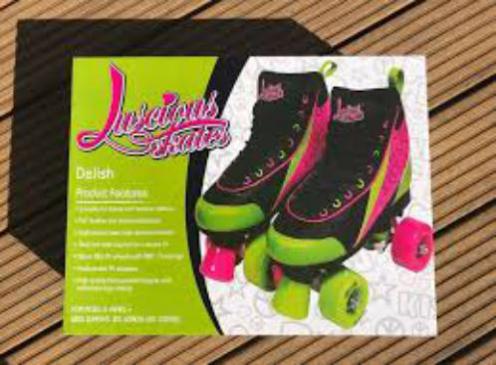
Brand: luscious pink
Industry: Clothes